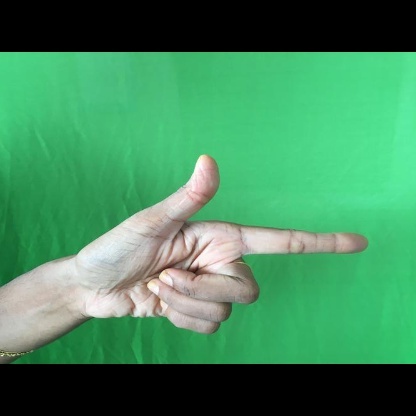
Mudra: Chandrakala